Anthony van Zijlvelt

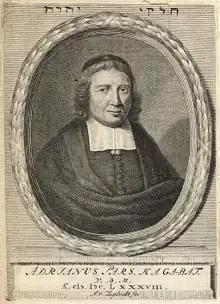
Engraved portrait of Adriaan Pars, by Zijlevelt

Anthony van Zijlvelt (1640s in Amsterdam – 1700s in Amsterdam), was a Dutch Golden Age engraver and painter.